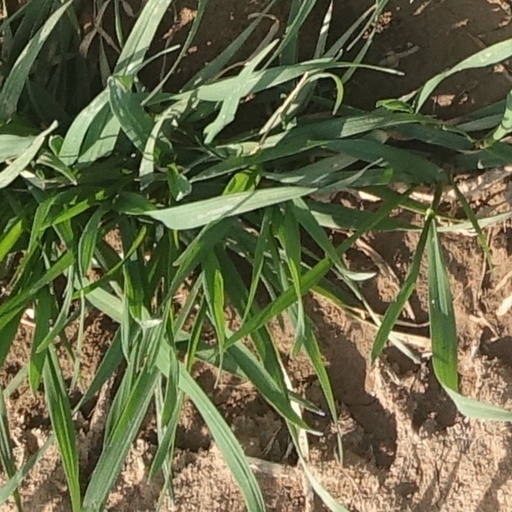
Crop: wheat